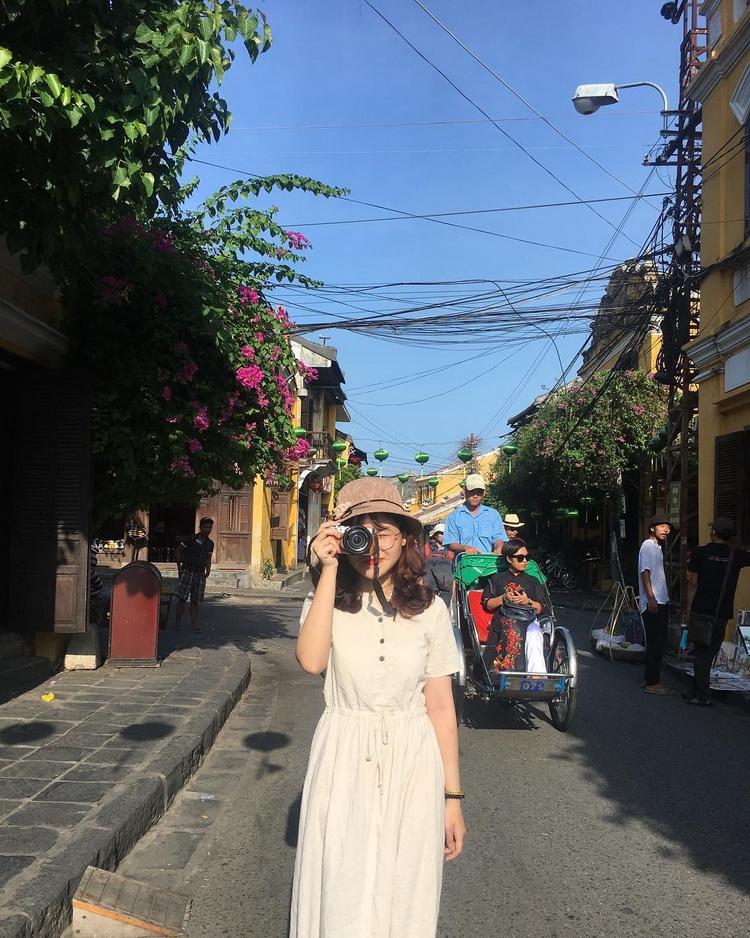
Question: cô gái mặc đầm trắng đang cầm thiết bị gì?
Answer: cô gái mặc đầm trắng đang cầm chiếc máy ảnh